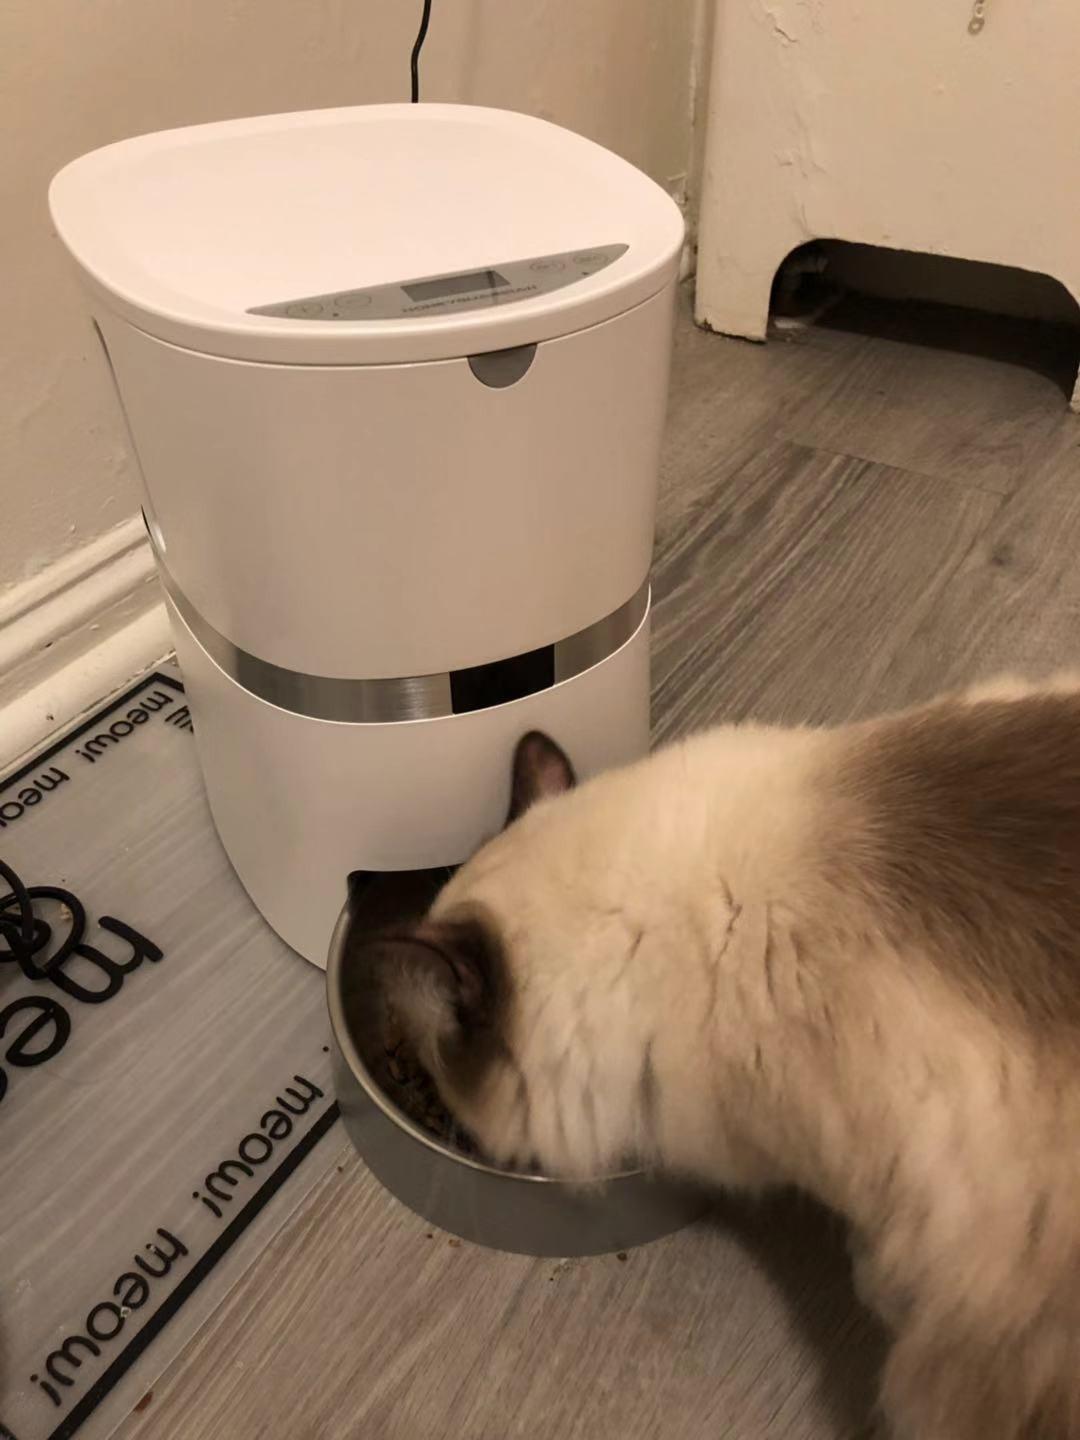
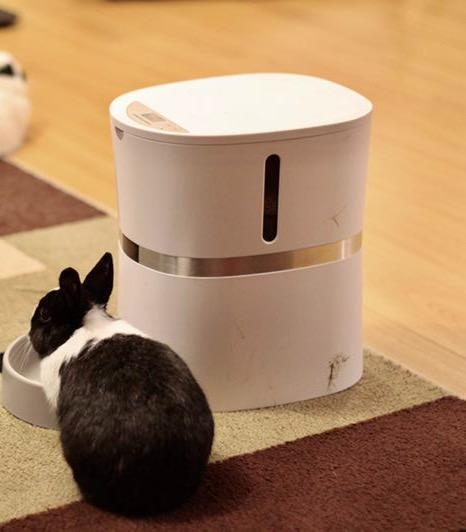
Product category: items_feeder
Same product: yes